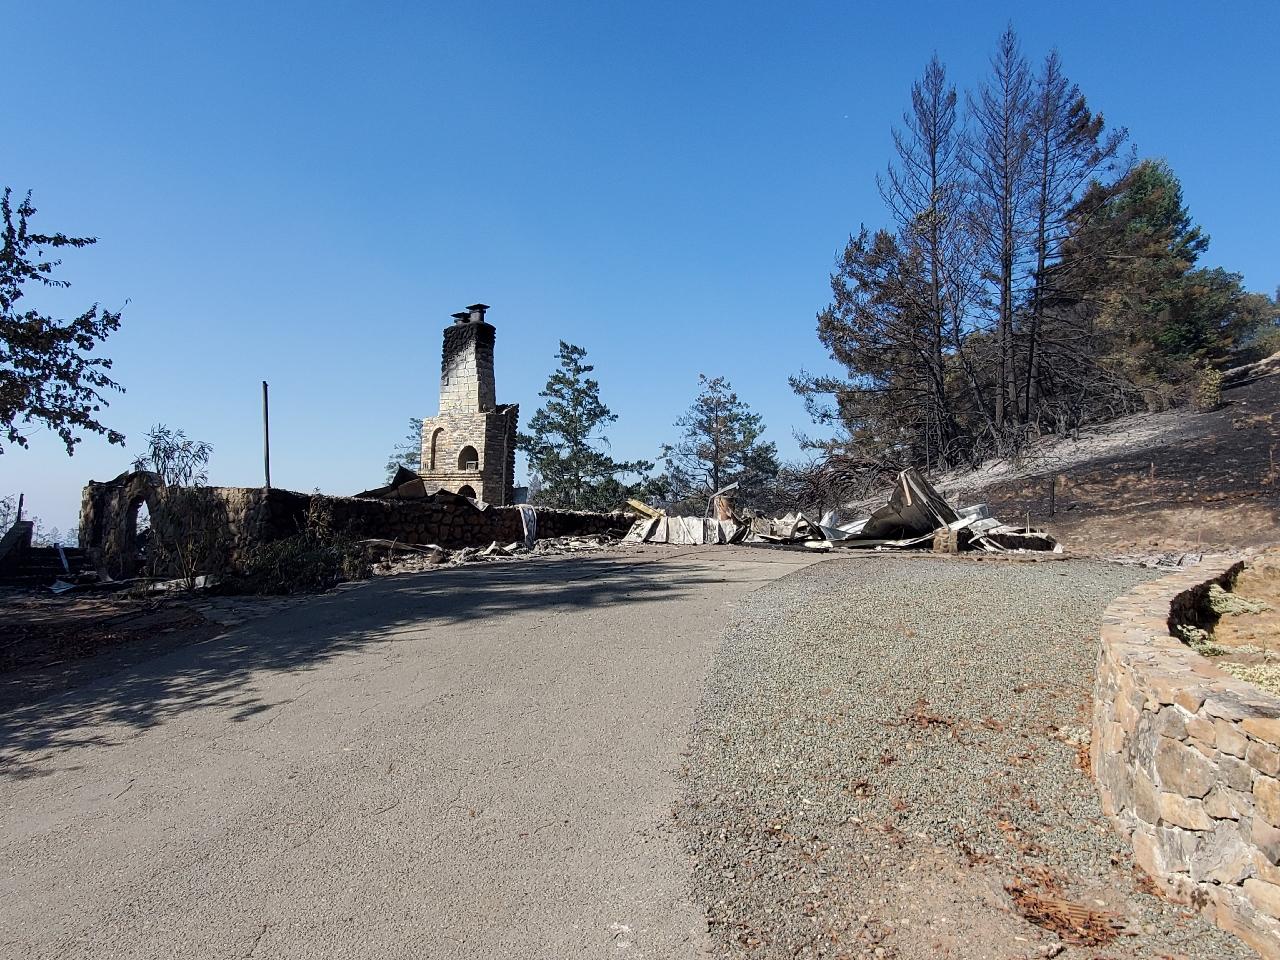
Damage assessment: destroyed